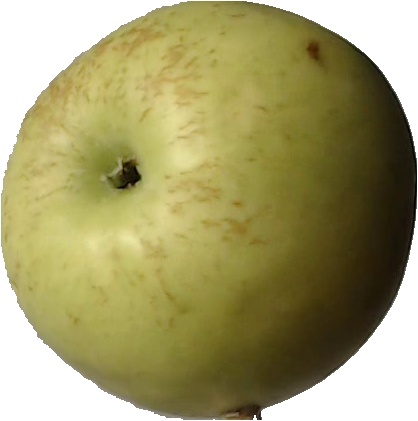
Label: apple_golden_3